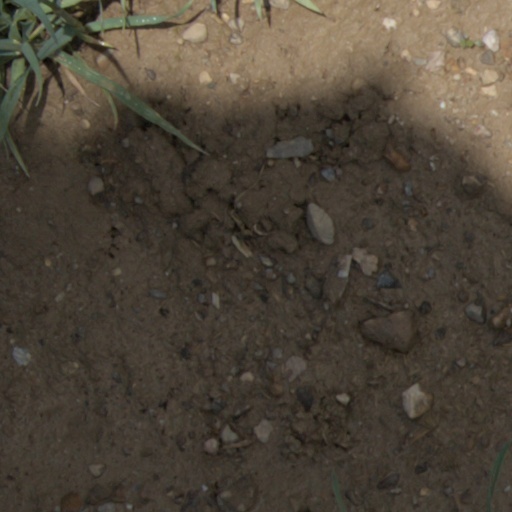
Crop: wheat